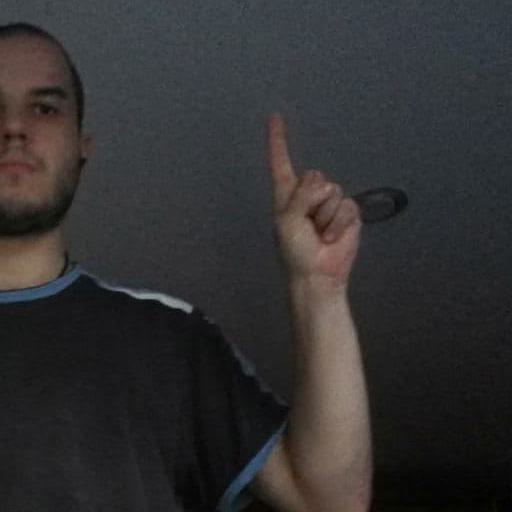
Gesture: one